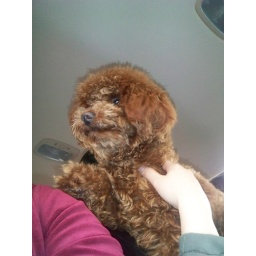
Achtung! dog in car